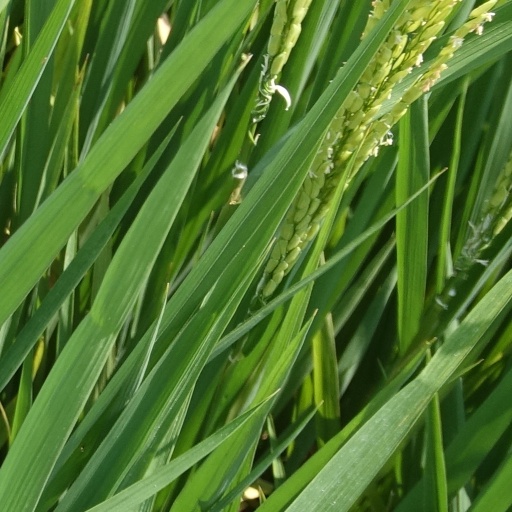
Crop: rice